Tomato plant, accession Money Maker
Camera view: horizontal (90 deg, fisheye); turntable rotation: 150 degrees
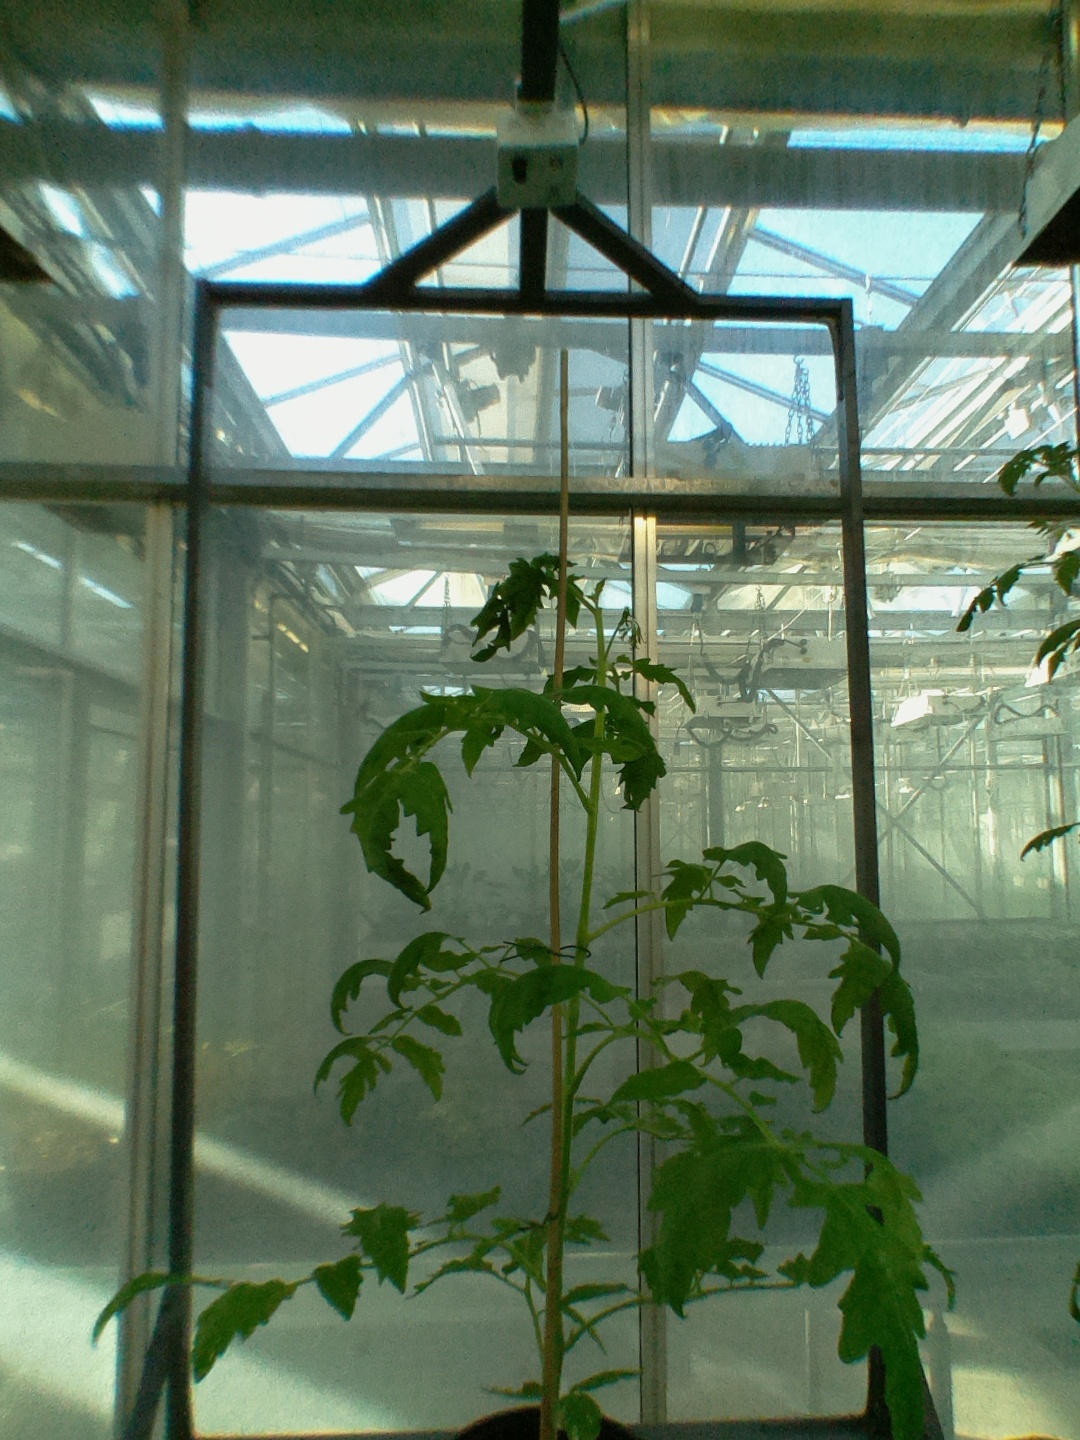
BBCH growth stage 60: First flowers open